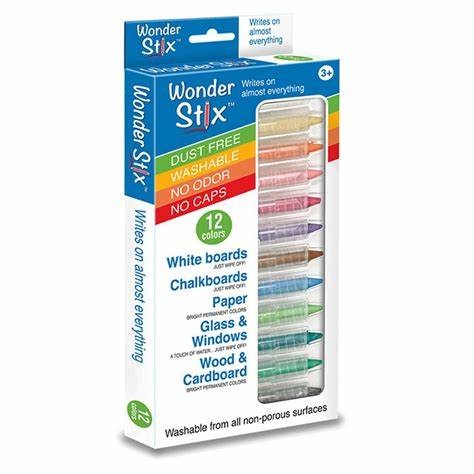
Crayons Wonder Stix ens. 12
Craies Wonder Stix Sans poussière de craies Lavable Sans odeurs Parfaites pour être utilisées sur: Tableau blanc ou noir Papier Verre et fenêtres Bois et carton Sur les napperon à colorier Noir Funny Mat 3 ans et +
Brand: WONDER STIX
Category: Office Supplies > Office Instruments > Writing & Drawing Instruments > Crayons > Regular Crayons